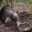
Label: deer